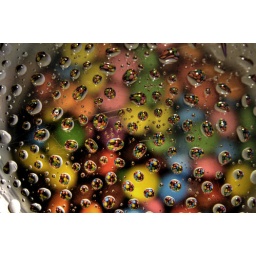
Smarties in a white cupcd case with water sprayed on itmacrohaha